Question: Please indicate a possible affordance area of the apple that can be used for eating
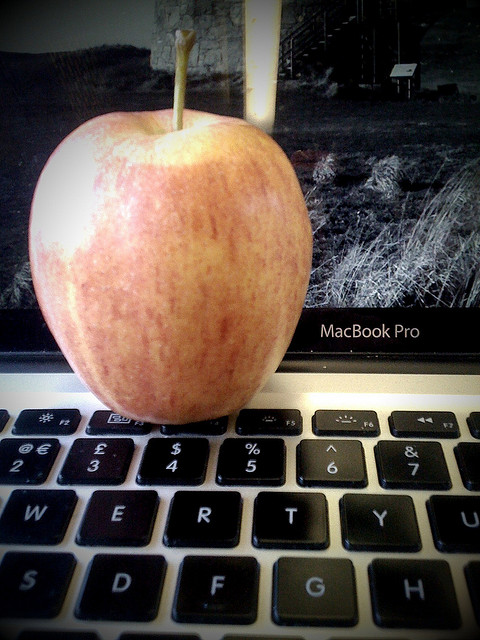
Answer: [23.5, 105.5, 313.5, 431.5]